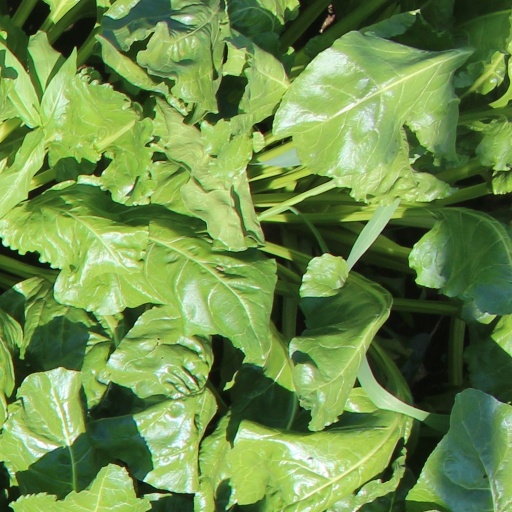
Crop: sugar beet